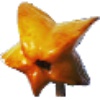
Label: Carambula 1